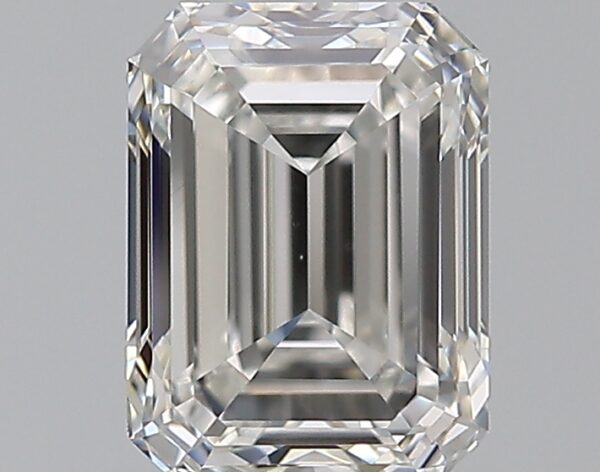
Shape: emerald
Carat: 0.89
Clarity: VS1
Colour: G
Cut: EX
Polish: EX
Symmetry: VG
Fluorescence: N
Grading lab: GIA
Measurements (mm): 6.24 x 4.6 x 3.13